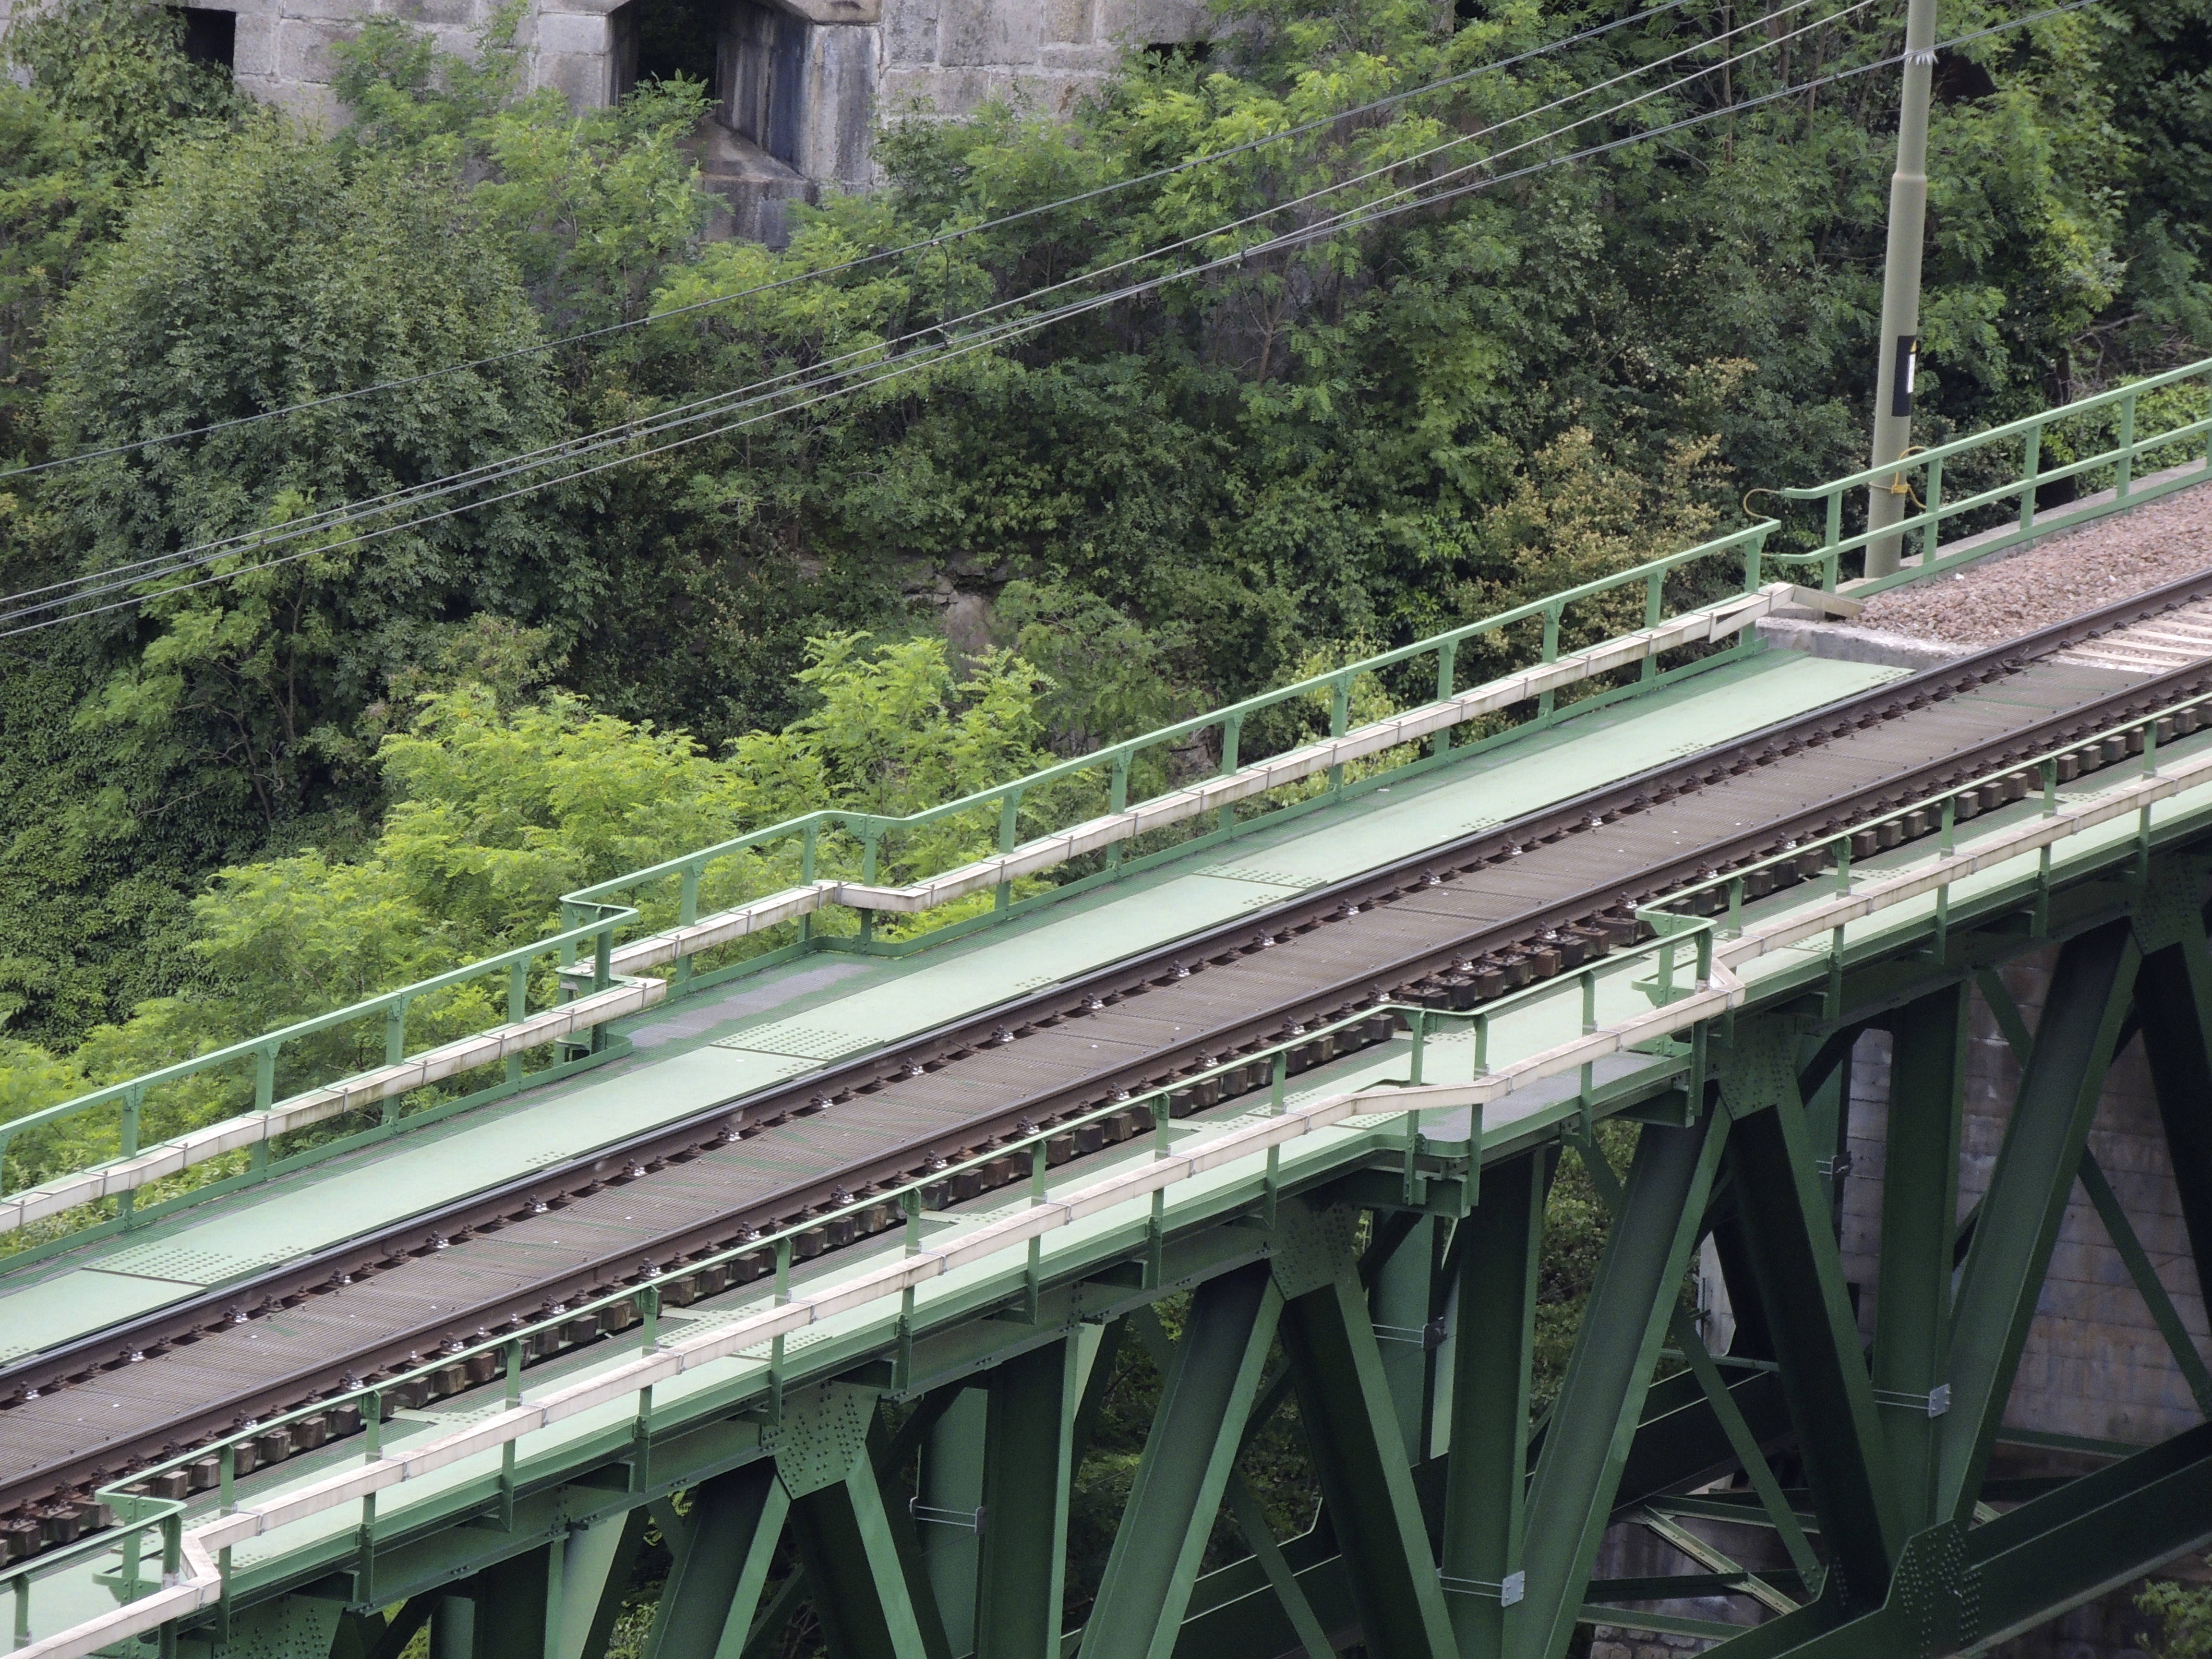
track, railway, bridge, traffic, highway, train, overpass, transport, vehicle, lane, public transport, locomotive, connection, seem, rail transport, rail traffic, rolling stock, metropolitan area